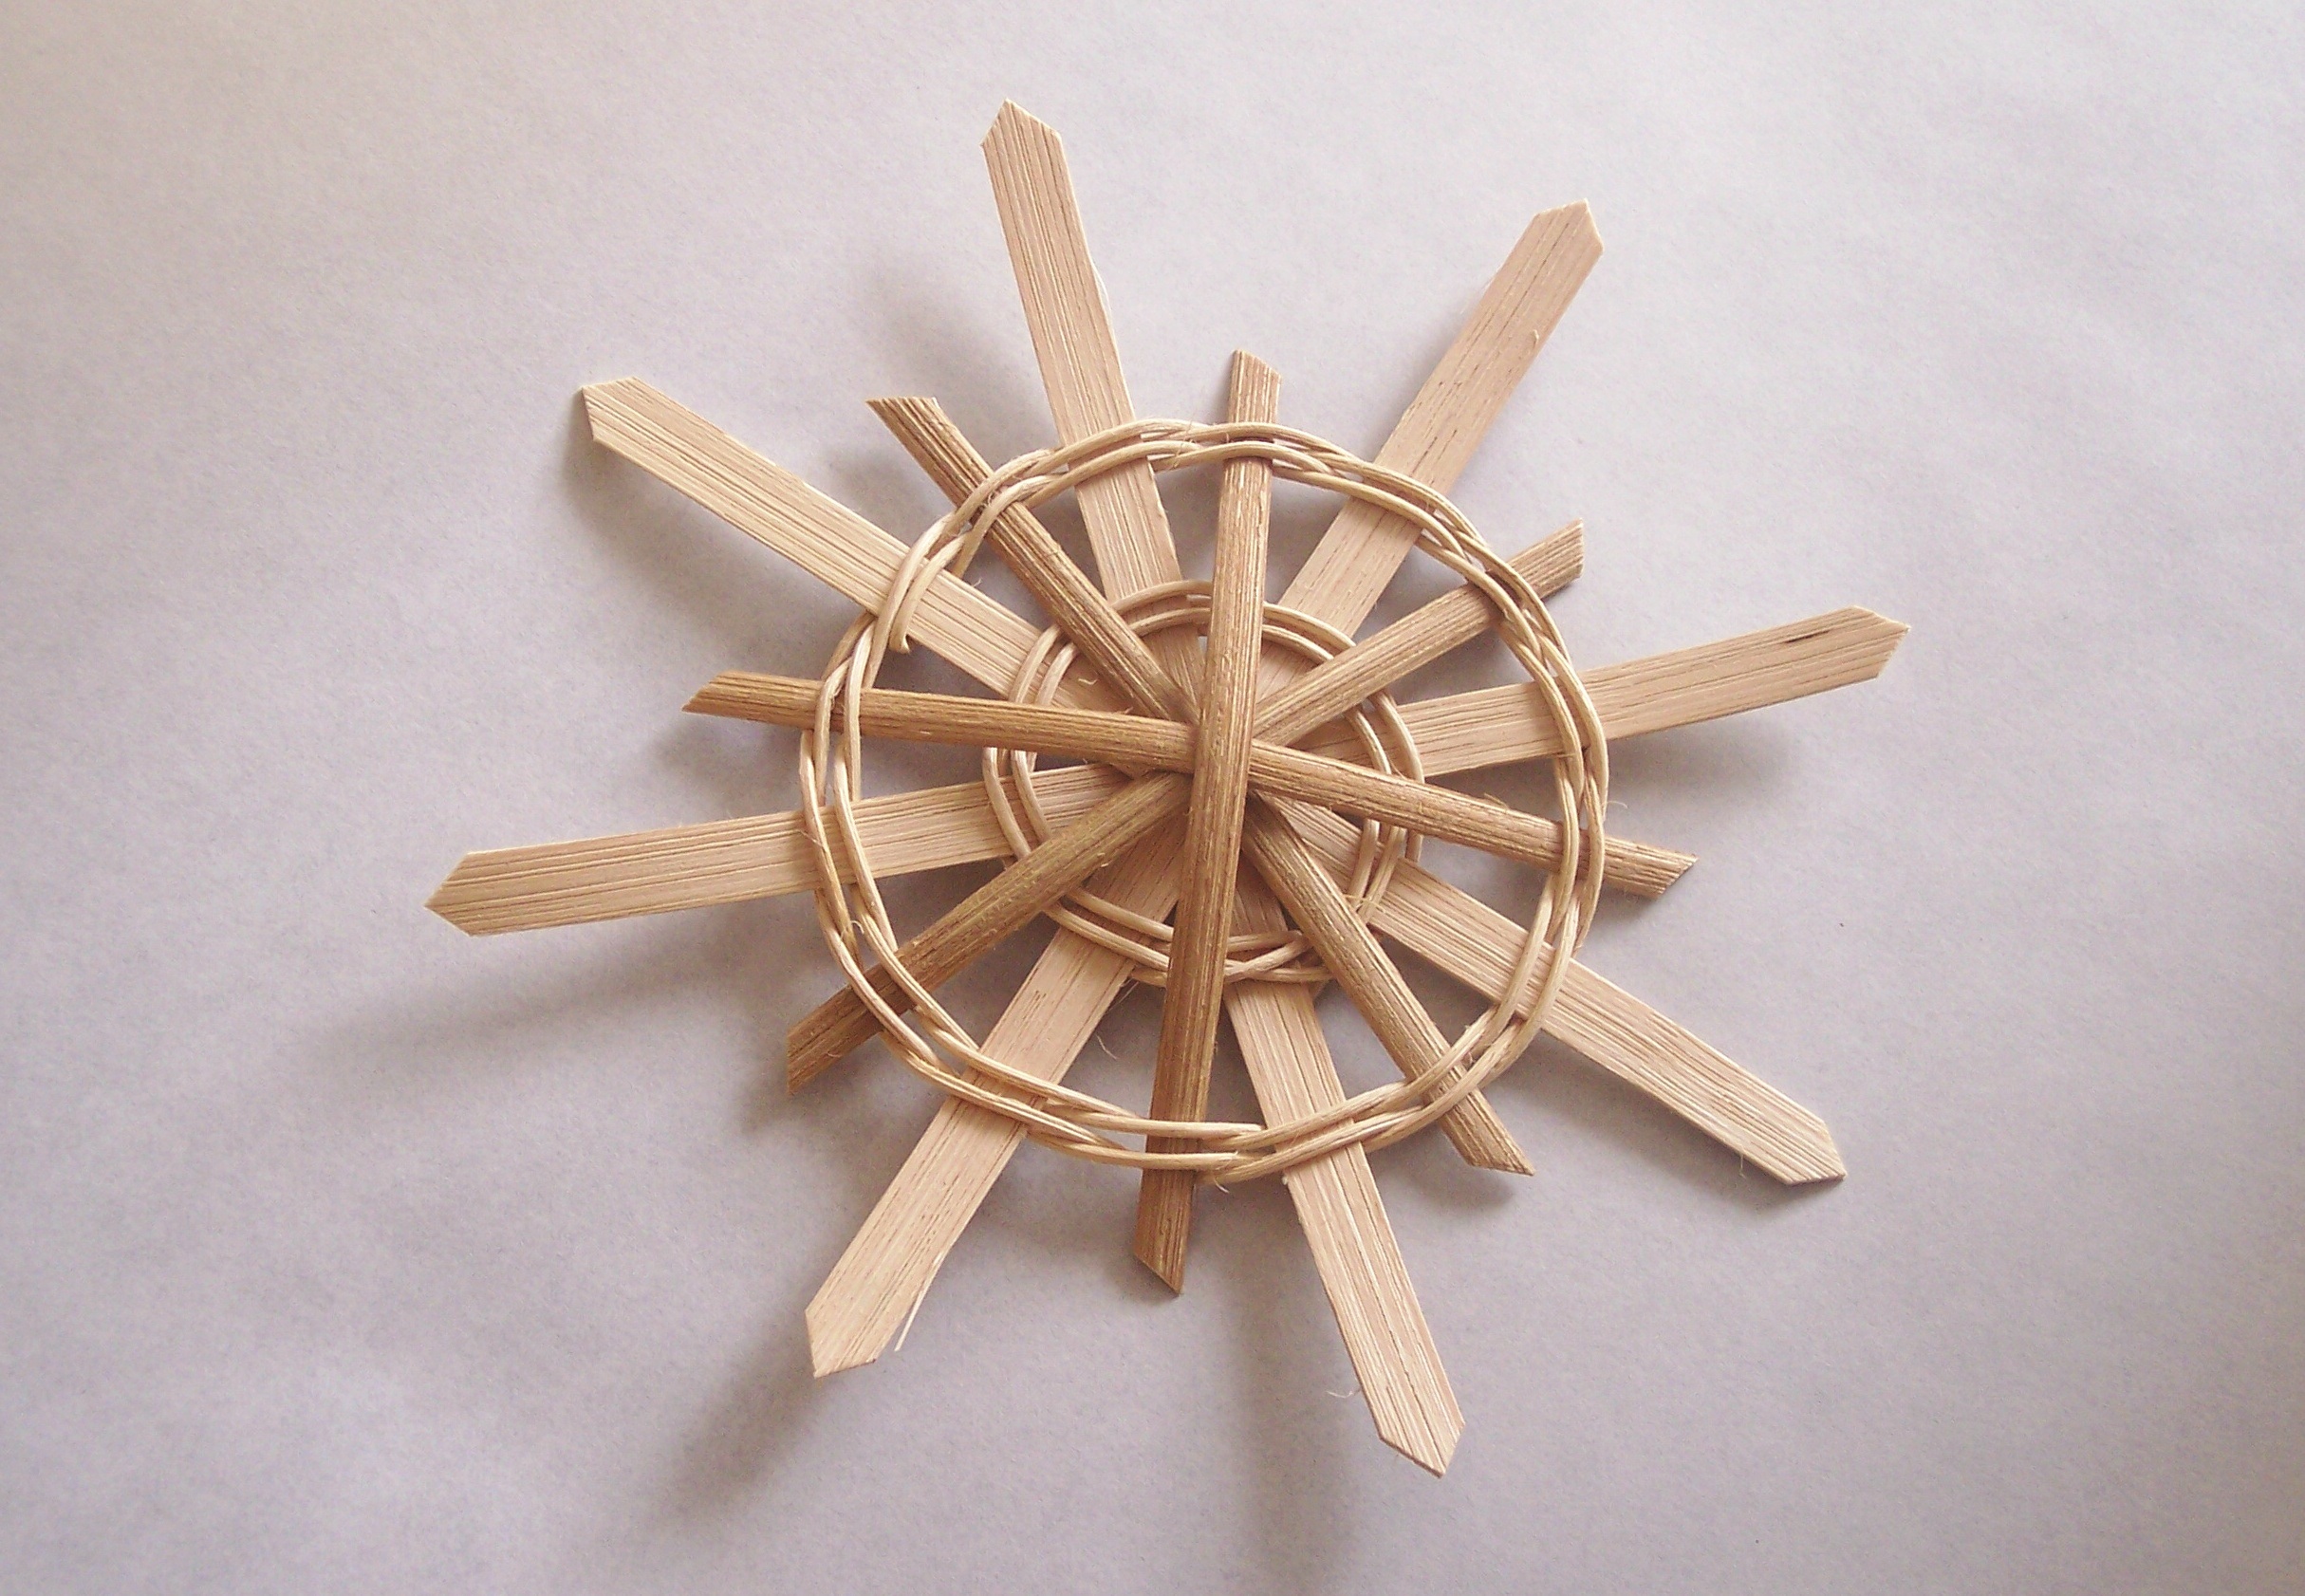
wood, metal, christmas, material, jewellery, art, brass, poinsettia, asterisk